La Crescent, Minnesota

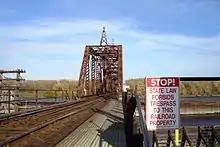
La Crescent MN swing bridge opened to river traffic

According to the United States Census Bureau, the city has a total area of ; is land and is water.